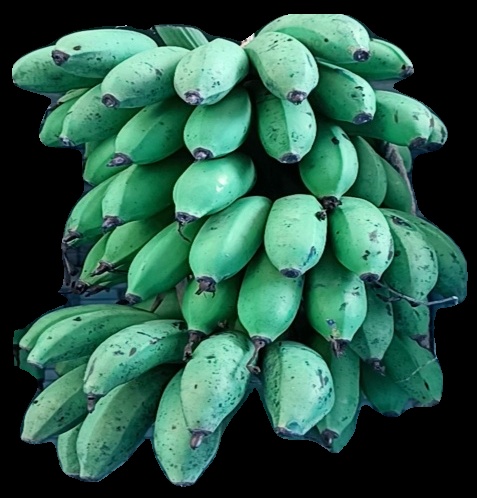
Variety: rasbale
Grade: grade2